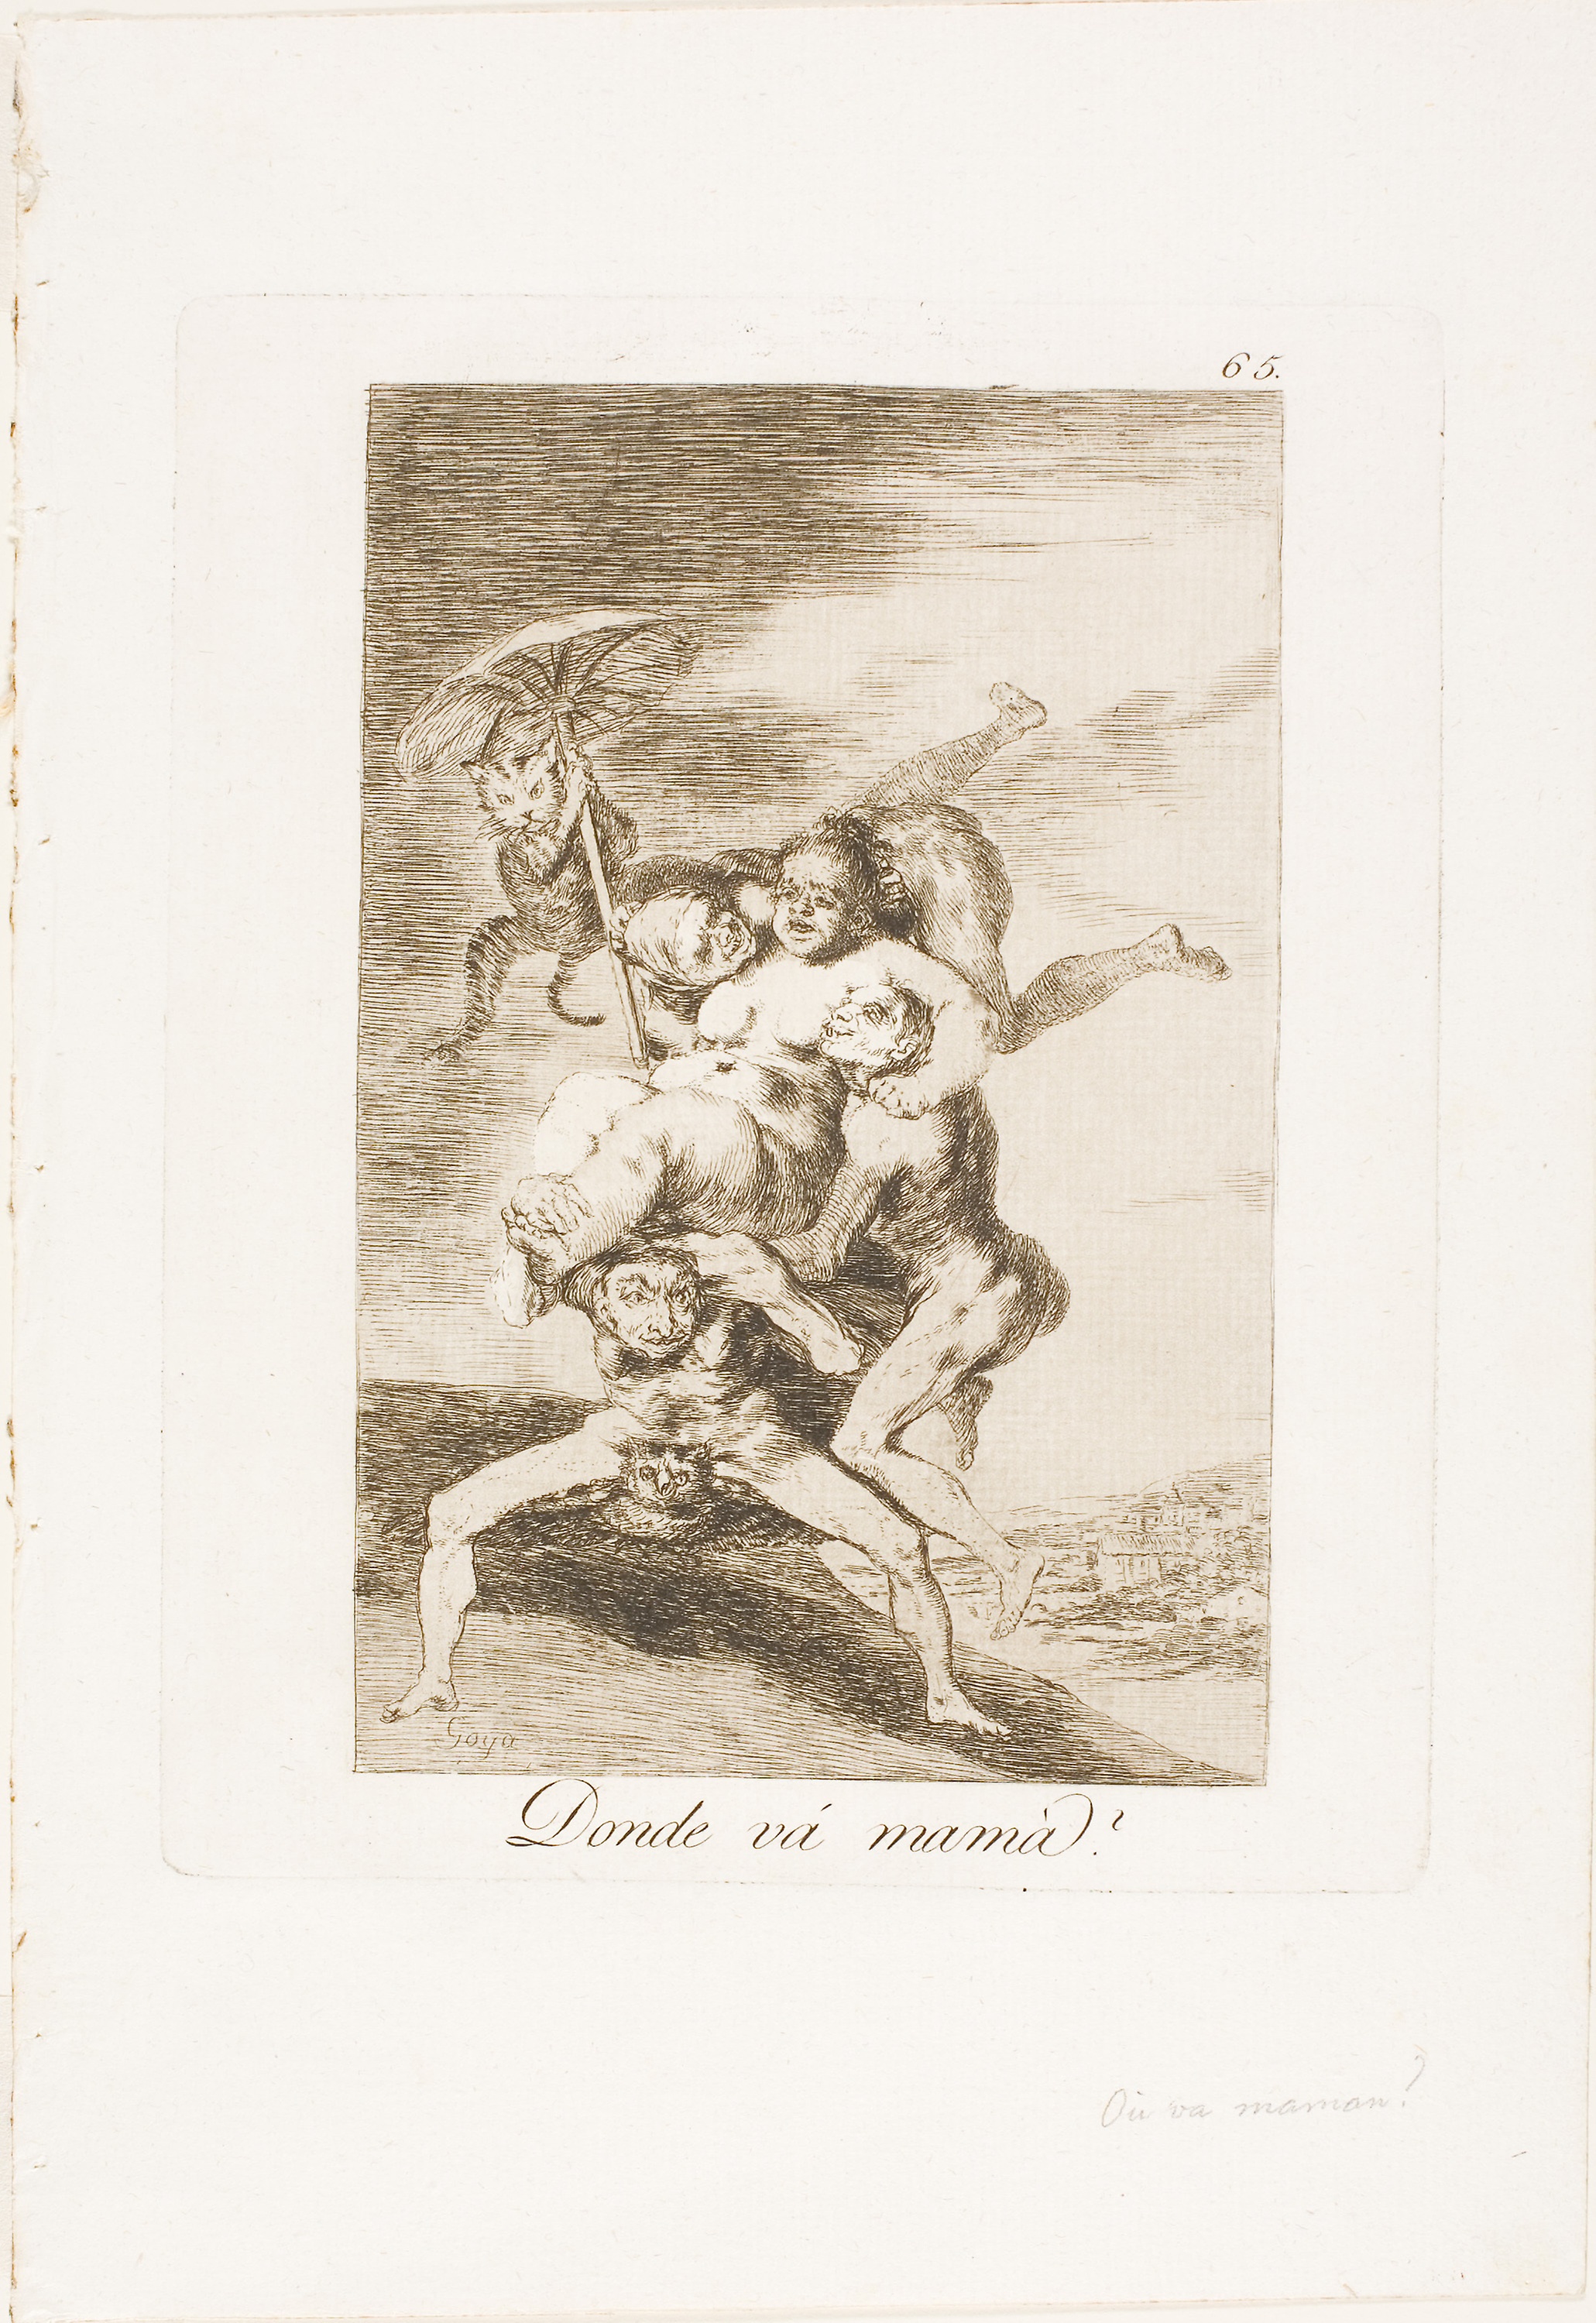
text, art, artwork, drawing, picture frame, illustration, history